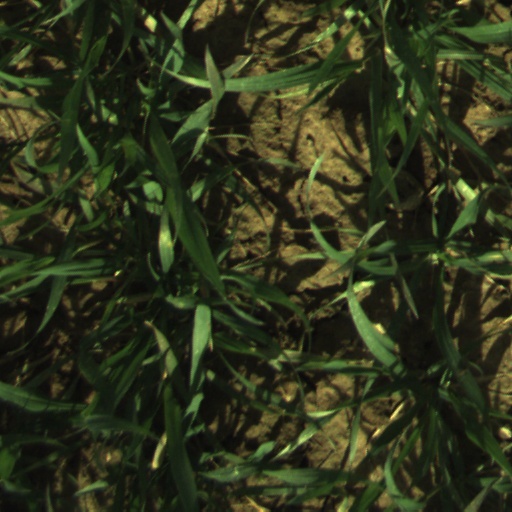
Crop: wheat